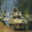
Label: tank